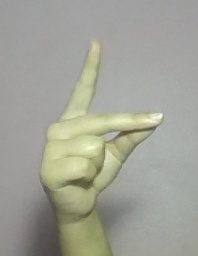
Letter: ta